Hemant Goswami

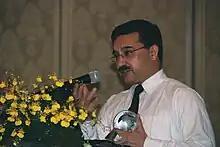
Hemant Goswami after receiving the Global Smoke-Free Partnership Award at Bangkok

Hemant has written four books and many short articles on varied subjects. Not only that it shows his mastery over many subjects and domains but it also reflects the different phases of his life. He authored his first book, "Towards a Perfect Democracy," on his political thoughts and philosophy at the age of 28 years. This book is also credited as the first full-length online book by an Indian author to be launched on the internet. His published books are;